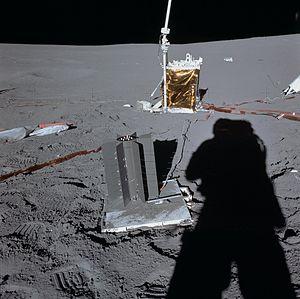
L’Apollo Lunar Surface Experiments Package est un ensemble d'instruments scientifiques installé par les astronautes des six missions du programme Apollo à la surface de la Lune entre 1969 et 1972. La mission Apollo 11 installa une version simplifiée de l'ALSEP : l’Early Apollo Scientific Experiments Package.